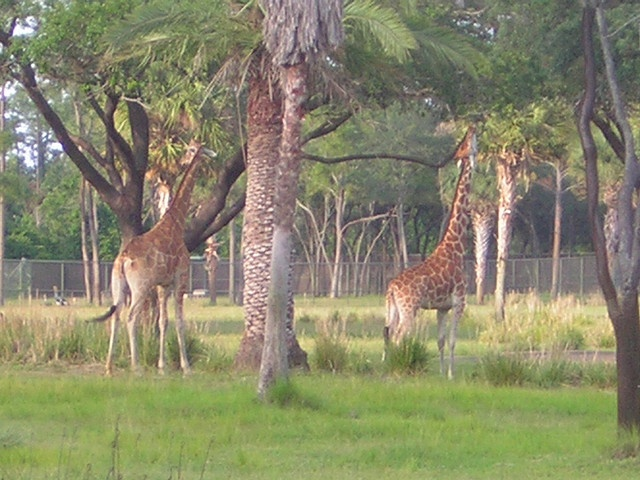
A couple of giraffe walking next to each other in a field.
The tall giraffes are outside in the grass and trees.
Two giraffes are standing in a grassy area next to trees and one is eating leaves.
Giraffes are standing in the grass near a fence.
Giraffes in an enclosure, one eating from a tree.